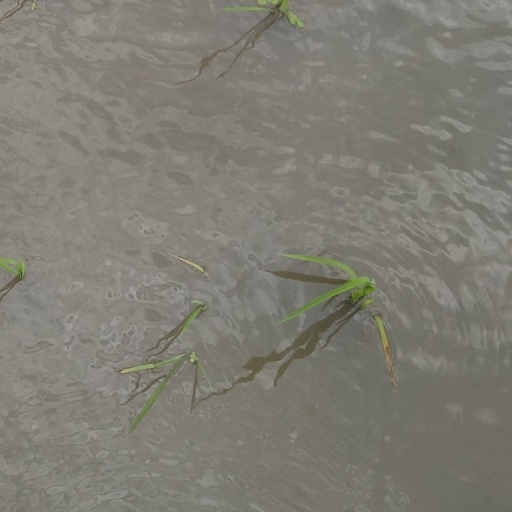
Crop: rice